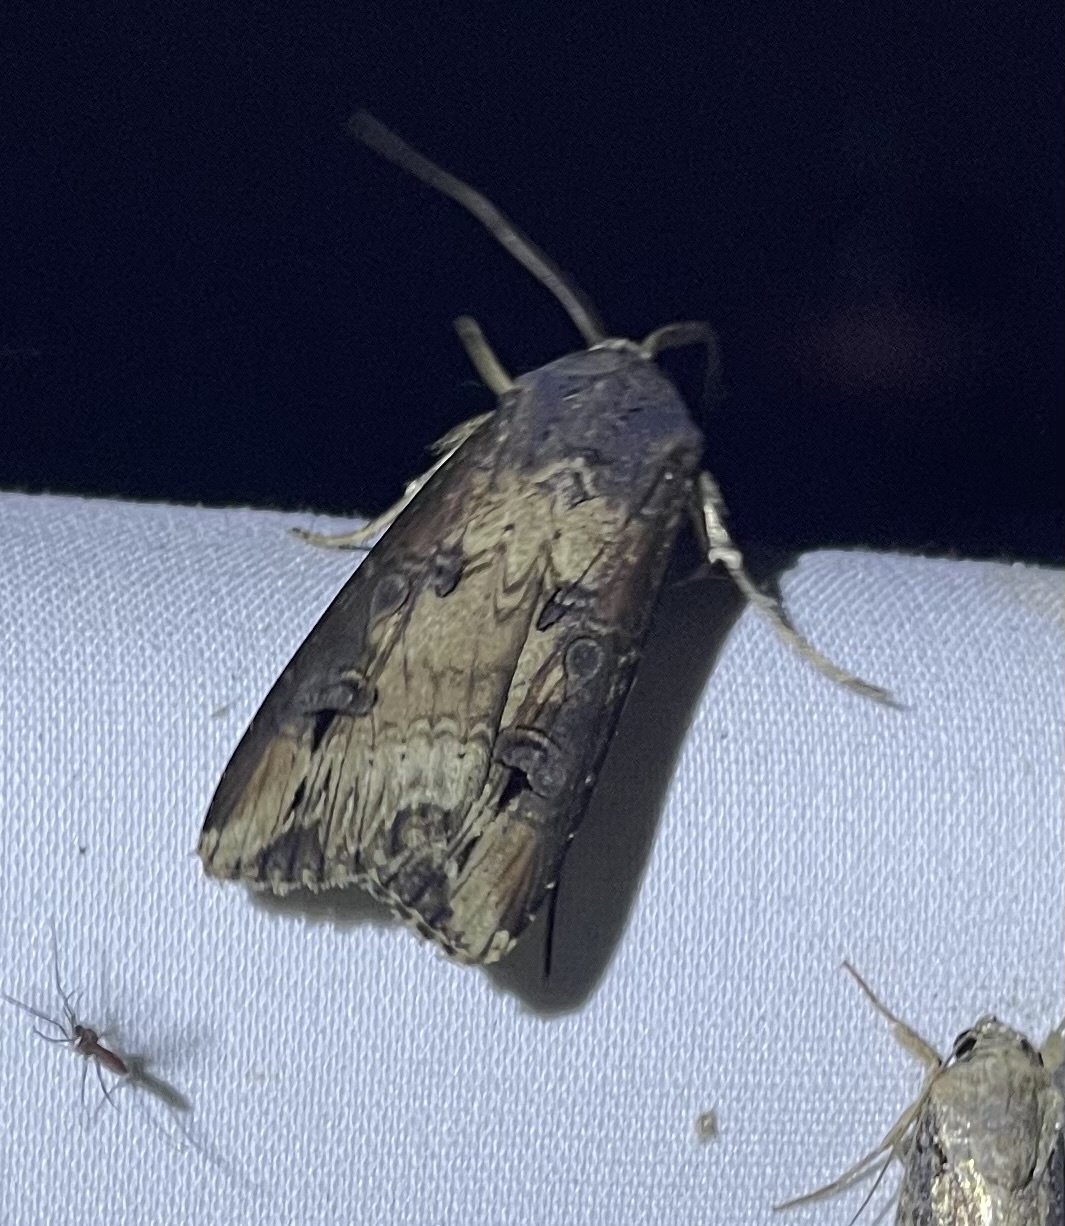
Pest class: cutworms